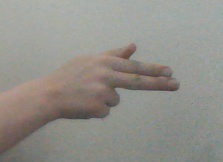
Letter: ghain